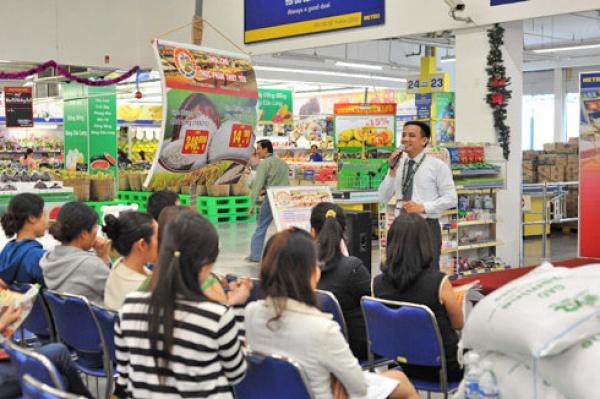
trước mặt của đám đông có sự xuất hiện của một người đàn ông đang cầm micro